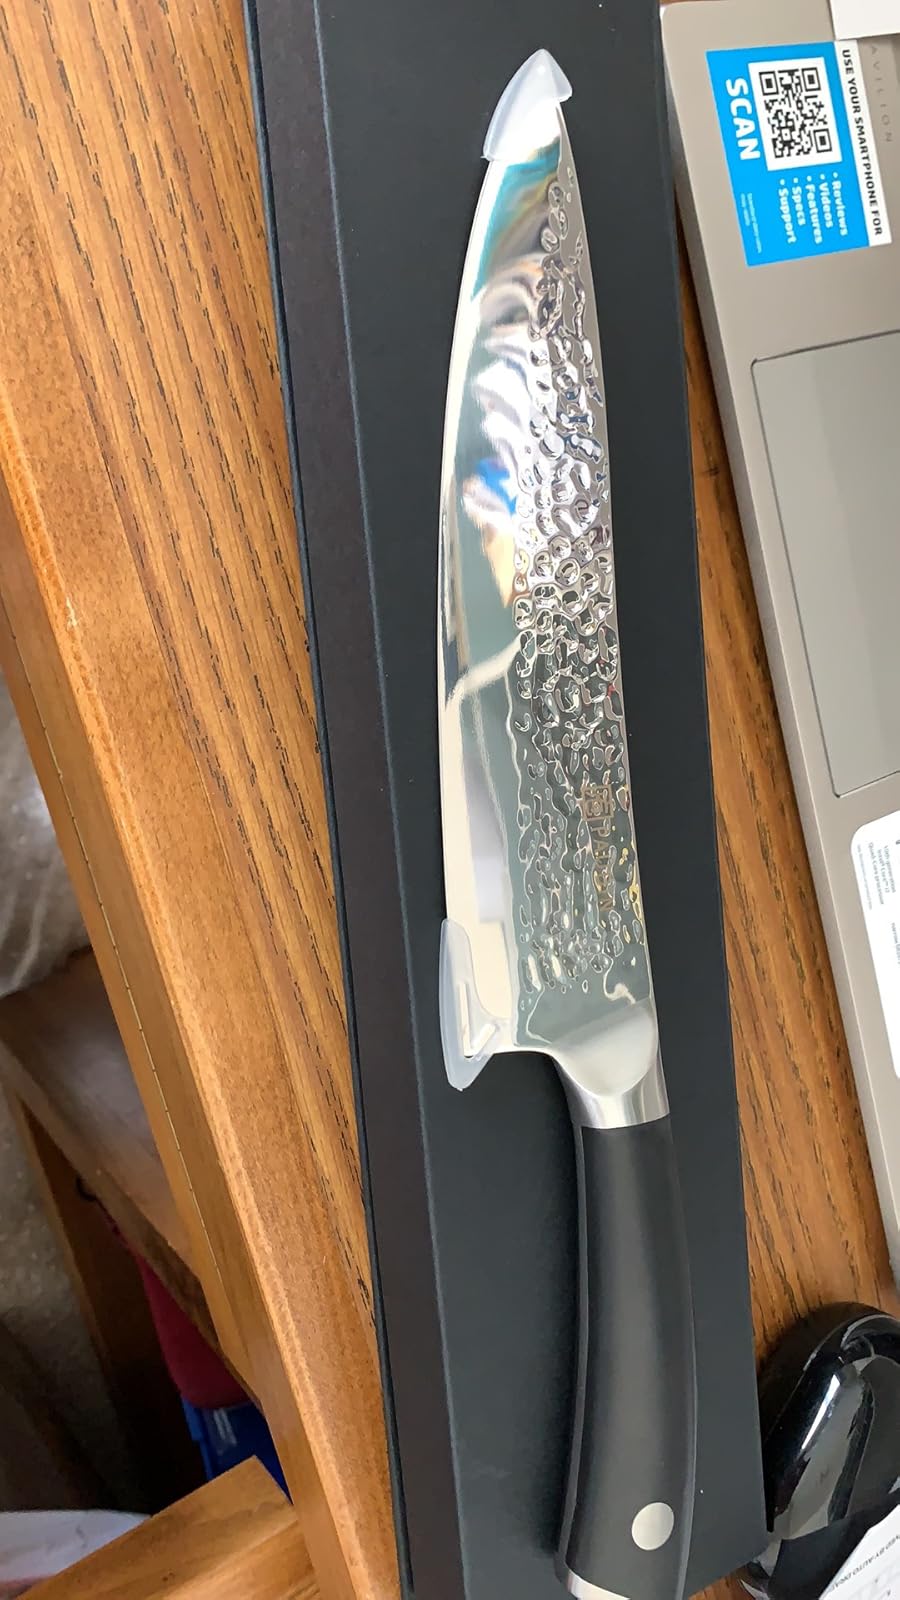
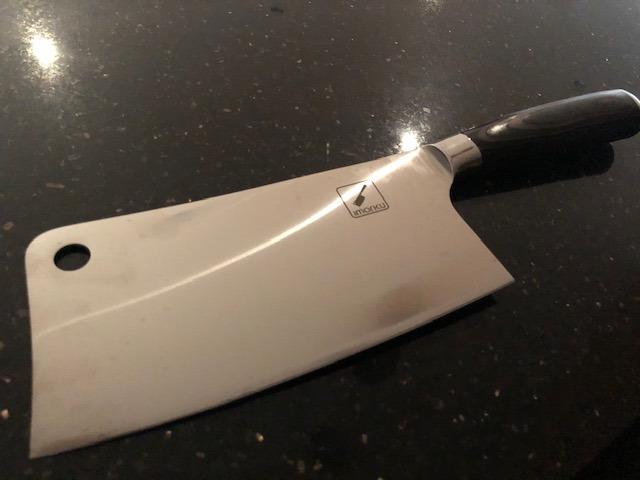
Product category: items_knife
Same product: no